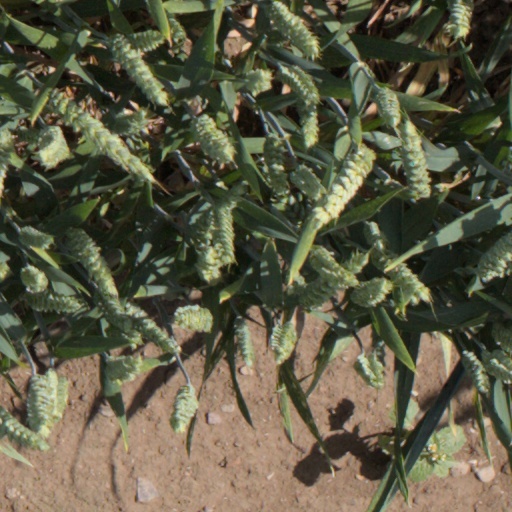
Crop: wheat